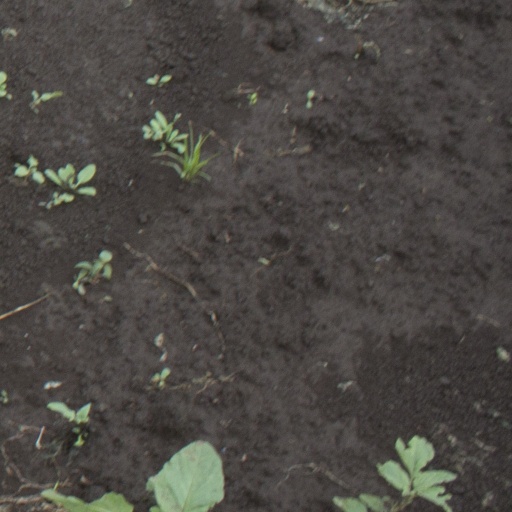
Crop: soybean